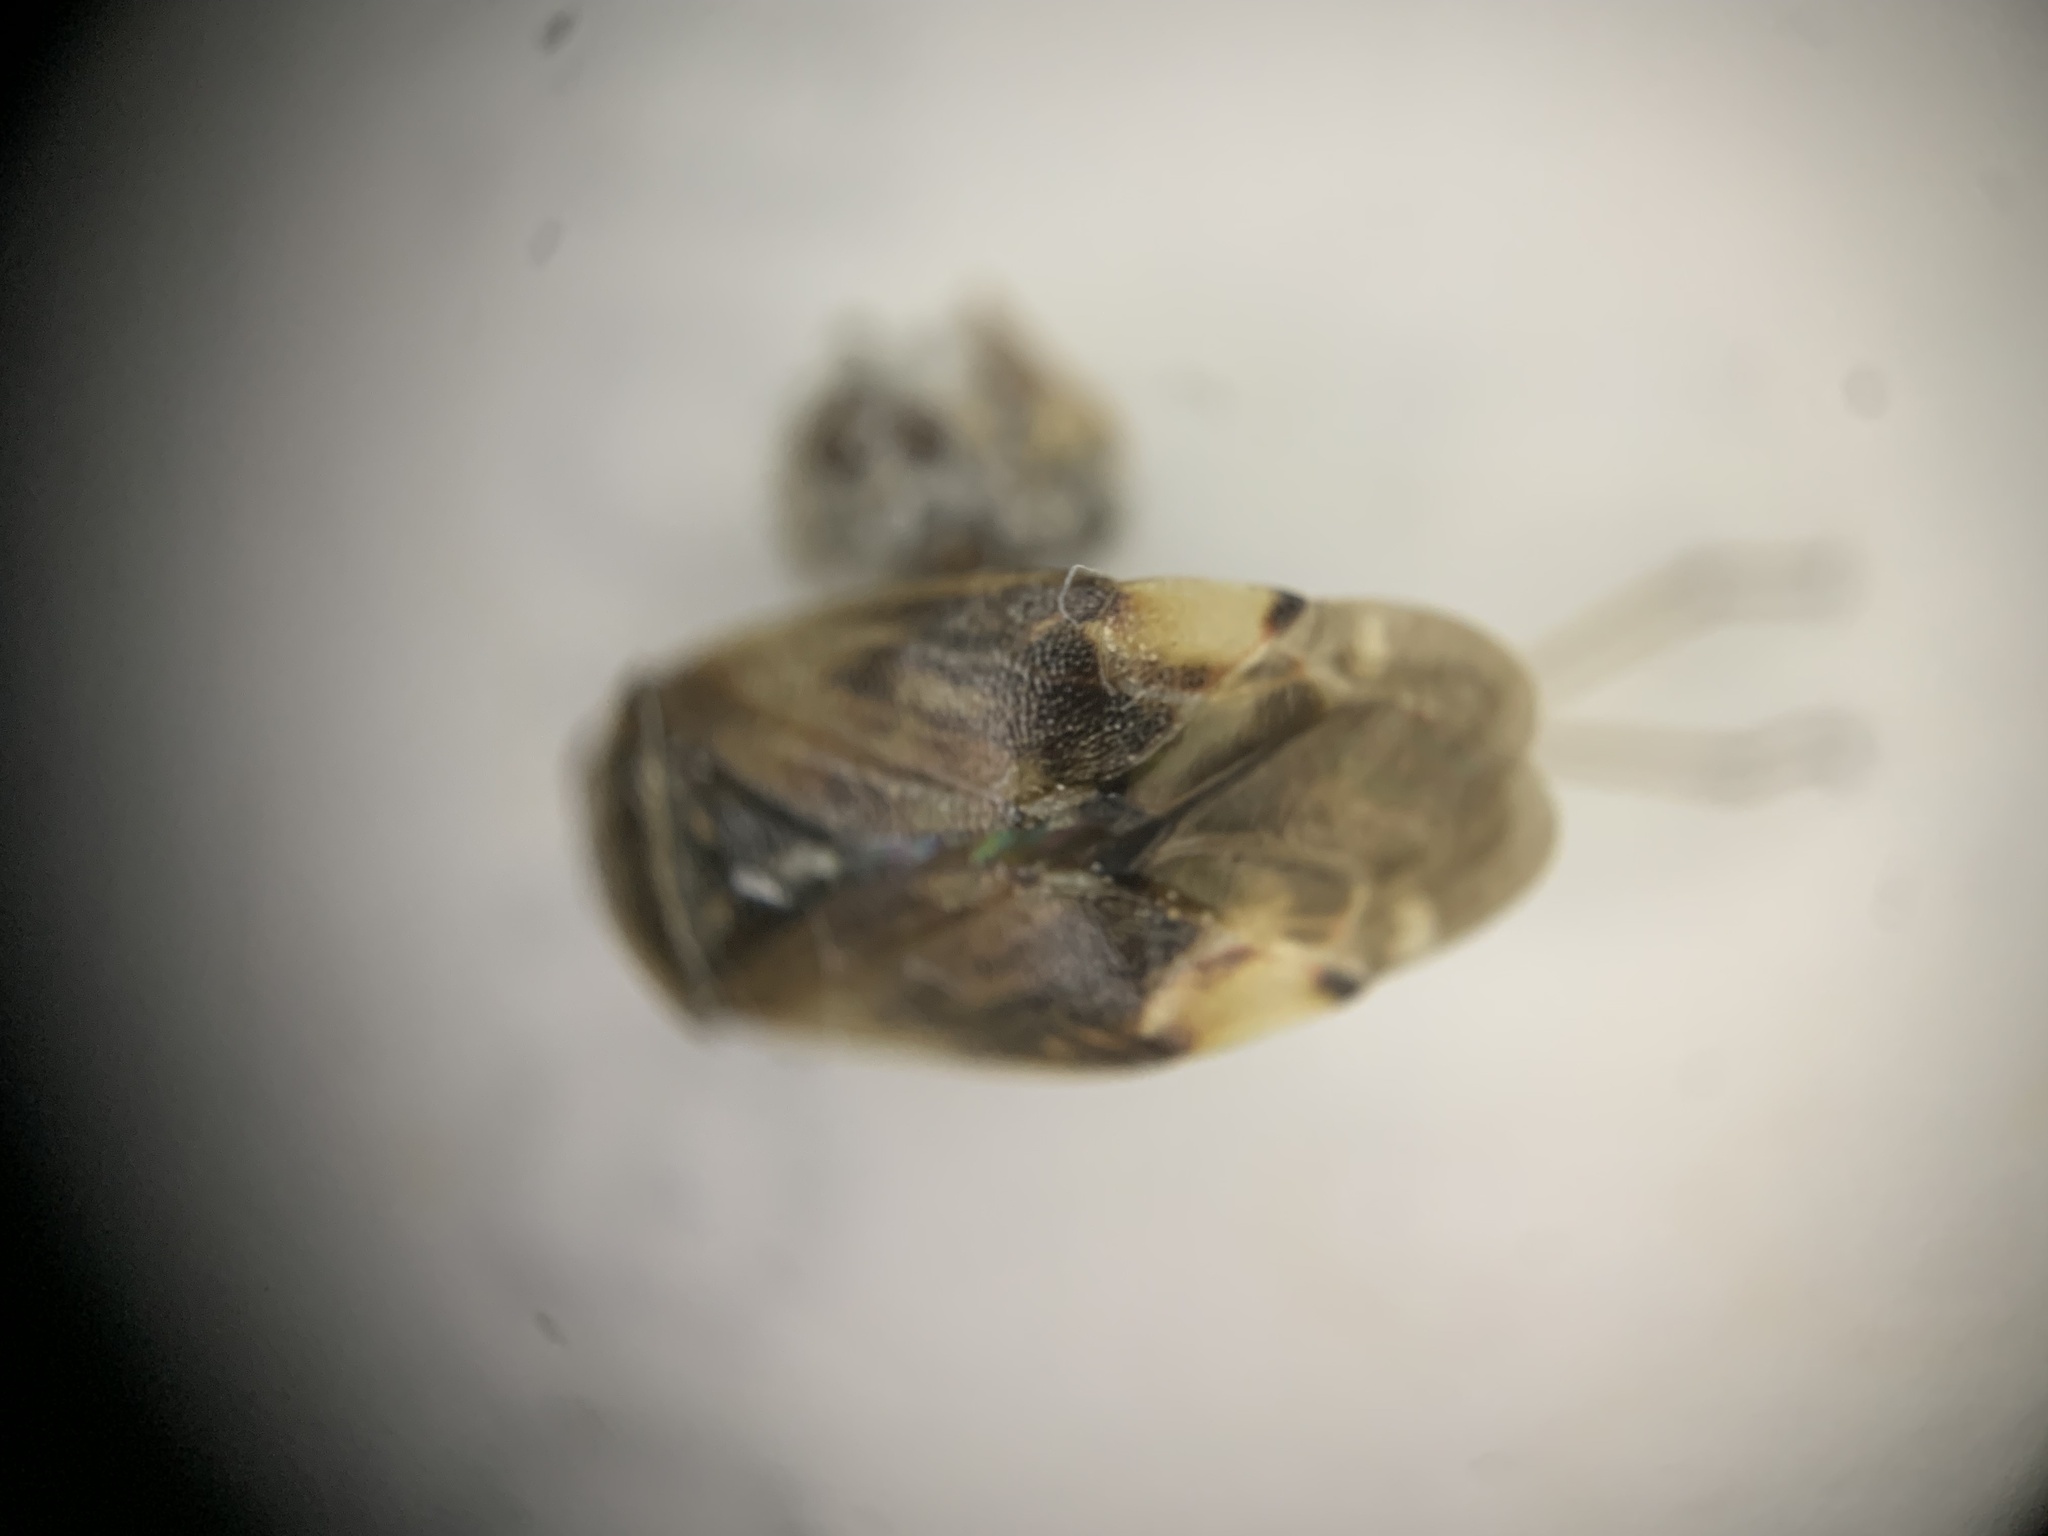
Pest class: lygus_bug